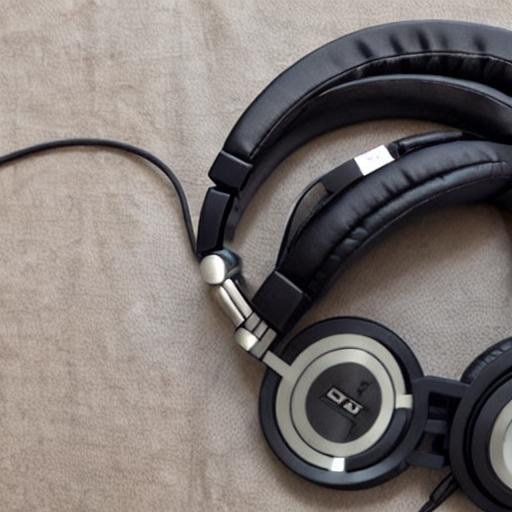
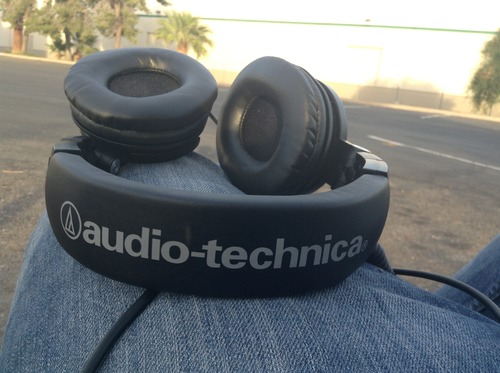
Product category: headphones
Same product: no